Gwen John

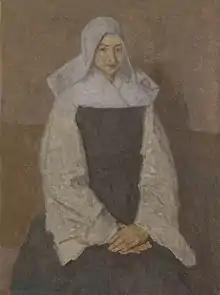
"Mère Poussepin", c. late 1910s, Barber Institute, Birmingham

John stopped exhibiting at the NEAC in 1911, but gained an important patron in John Quinn, an American art collector who, from 1910 until his death in 1924, purchased the majority of the works that Gwen John sold. Quinn's support freed John from having to work as a model, and enabled her to devote herself to her work. Although she participated in exhibitions fairly regularly, her perfectionism produced in her a marked ambivalence toward exhibiting. She wrote in 1911: "I paint a good deal, but I don't often get a picture done—that requires, for me, a very long time of a quiet mind, and never to think of exhibitions". In 1913, one of her paintings was included in the seminal Armory Show in New York, which Quinn assisted in organising.